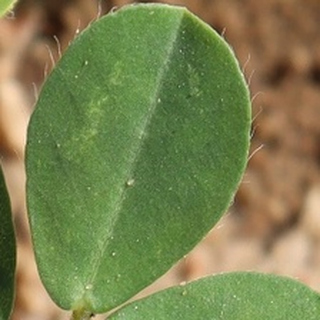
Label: healthy_groundnut